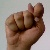
The image shows a hand gesture representing the letter 'T' in Indian Sign Language.